KH-11 KENNEN

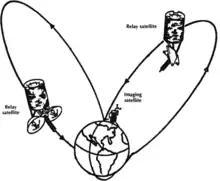
KENNEN Initial Configuration with 1 imaging and 2 relay satellites (January 1977)

Communication to and data downloads from KH-11 satellites are routed through a constellation of communication relay satellites in higher orbits. The initial communications relay payload is believed to have operated at a frequency of 60 GHz, as radio emission at this frequency is blocked by Earth's atmosphere, and thus not detectable from the ground. Launch of the initial two Satellite Data System satellites occurred in June and August 1976, i.e. ahead of the first launch of a KH-11 satellite in late 1976.